Almuñécar

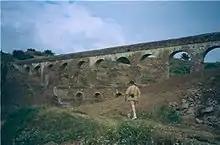
The Roman aqueduct in the Seco River valley about north of Almuñécar

Almuñécar is a Spanish city and municipality located in the southwestern part of the comarca of the Costa Granadina, in the province of Granada. It is located on the shores of the Mediterranean sea and borders the Granadin municipalities of Otívar, Jete, Ítrabo and Salobreña, and with the Malagueño municipality of Nerja. The Verde river runs through its territory. The municipality of sexitano includes the population centers of Almuñécar —municipal capital—, La Herradura, Velilla-Taramay, Torrecuevas, Río Seco, El Rescate and El Cerval.